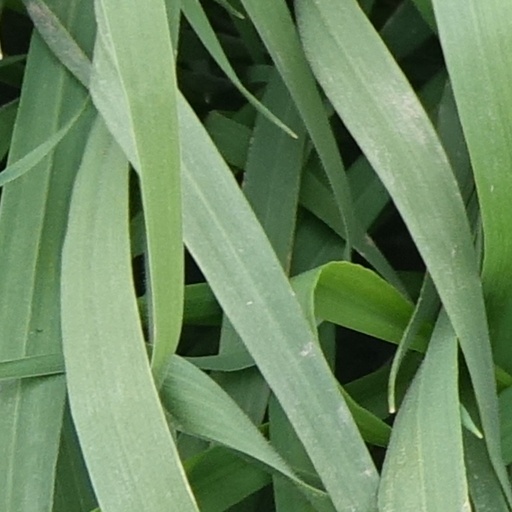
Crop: wheat